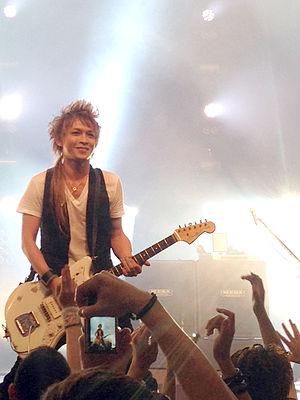
Kiyonobu Inoue, dit Inoran, né le 29 septembre 1970 à Hadano au Japon, est un musicien Japonais.